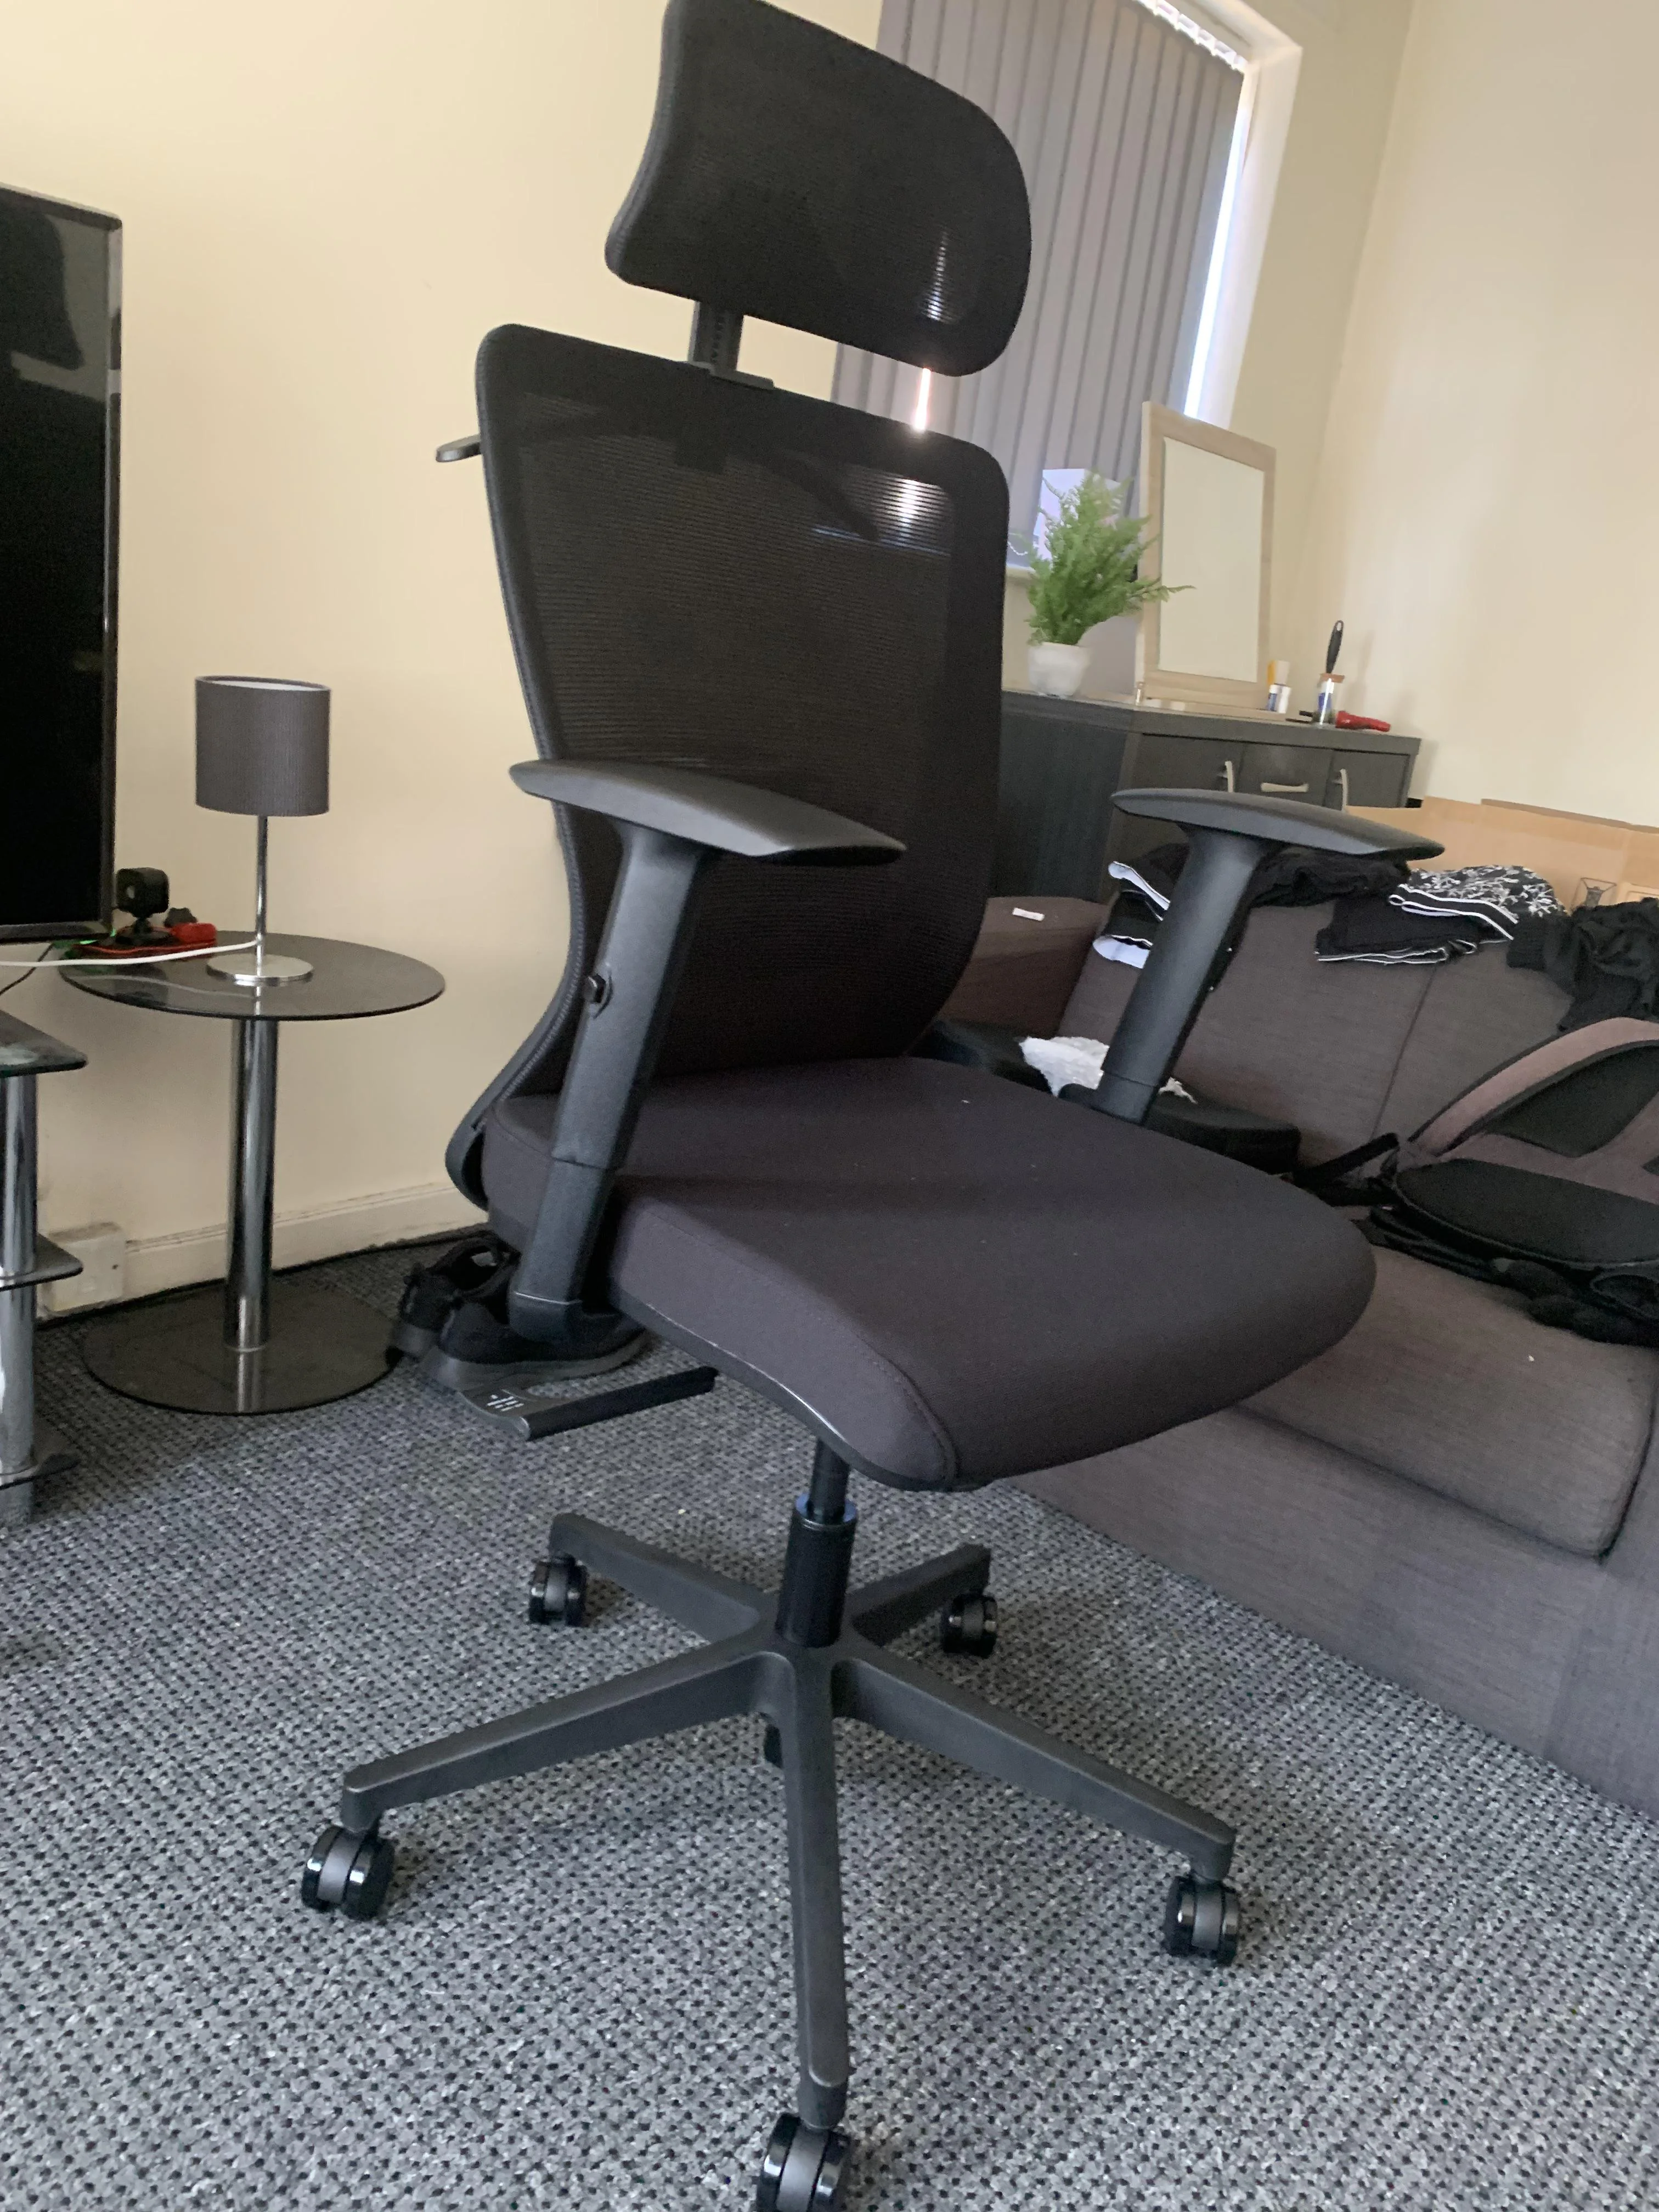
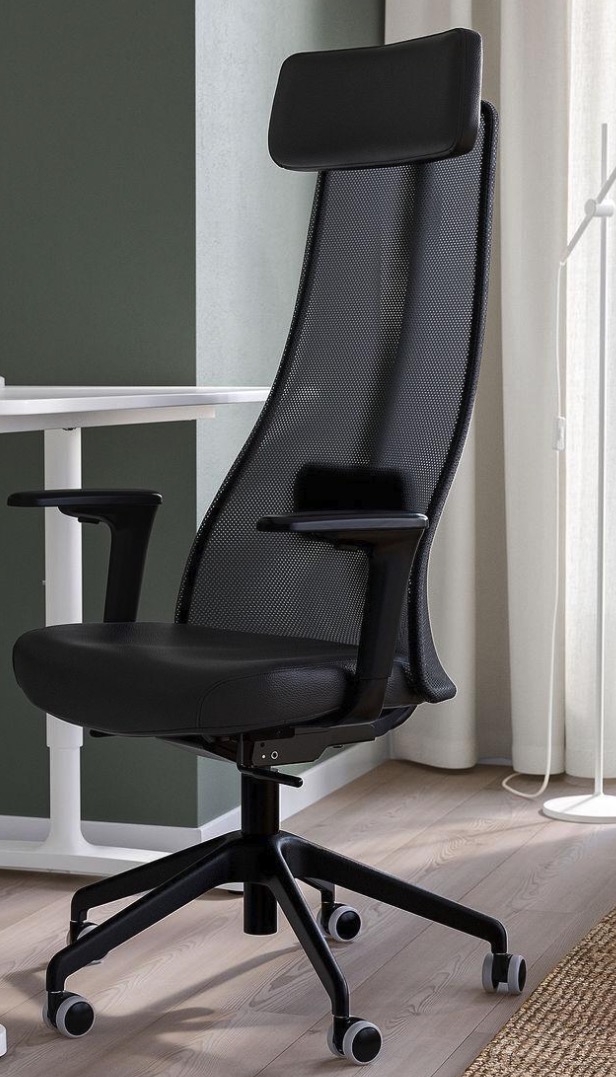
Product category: items_chair
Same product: no